Regions of Eritrea

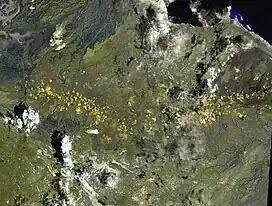

The topography of the regions on the Western side, namely, Anseba, Central and has highland plateau, which are cooler than the regions around the coastal plains. There are two rainy seasons, the heavier one during summer and the lighter one during spring. The climate and geography of the region along with other regions of Eritrea is similar to the one of Ethiopia. The average elevation in the region is around to . The hottest month is May recording temperatures up to , while the coldest month is December to February when it reaches freezing temperature. The region received around of rainfall and the soil is conducive for agriculture.